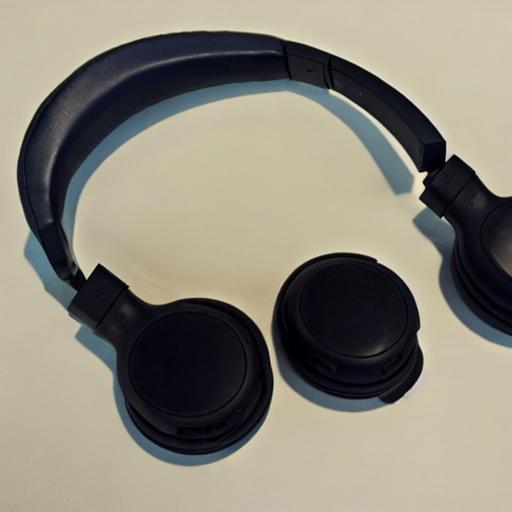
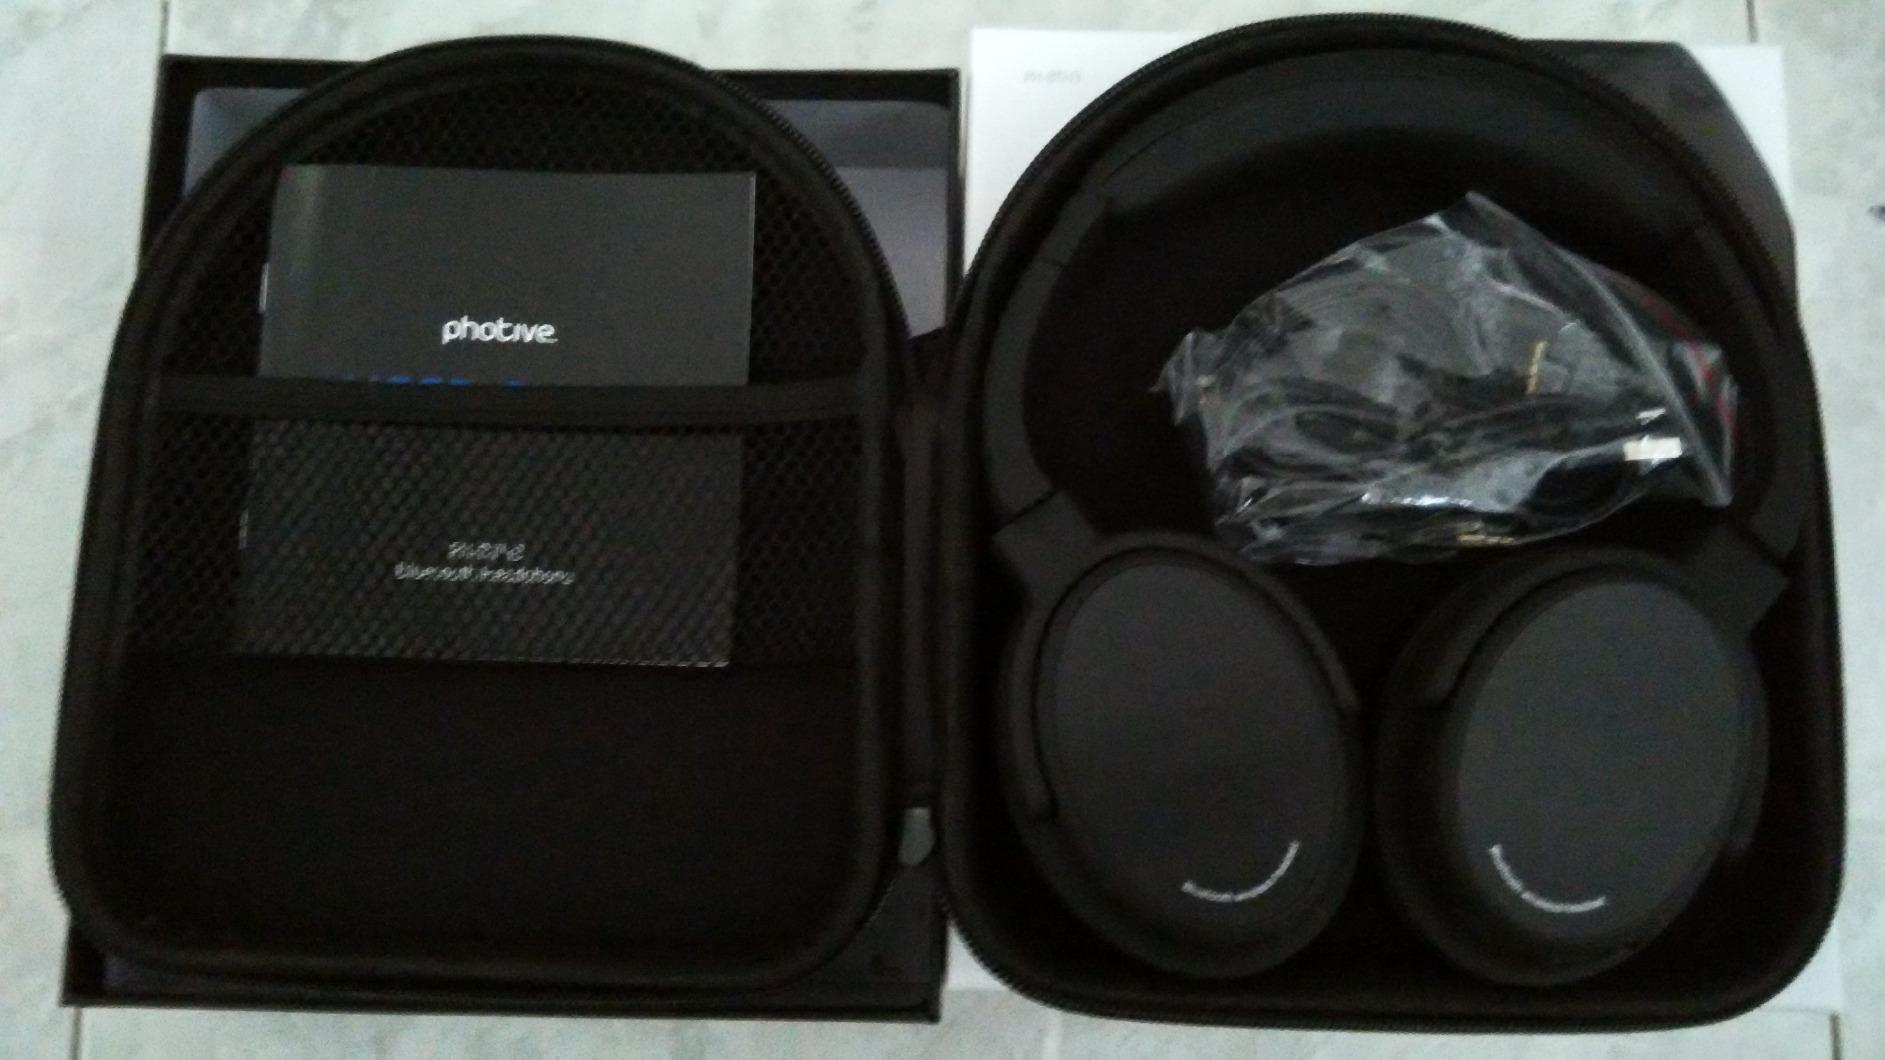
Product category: headphones
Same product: no